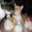
Label: cat